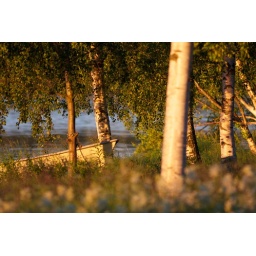
The intimacy of the boat pulled up under the canopy of the trees appealed to me.